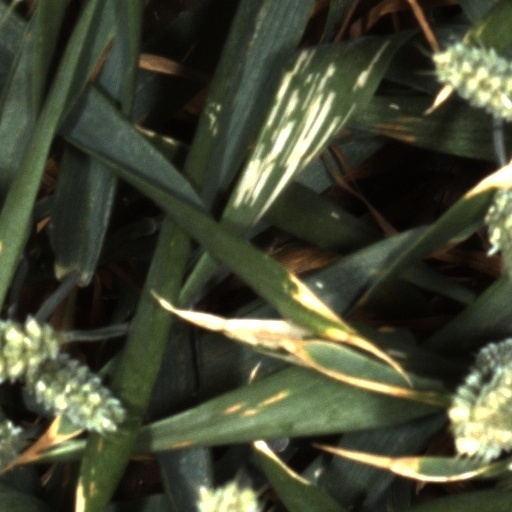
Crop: wheat